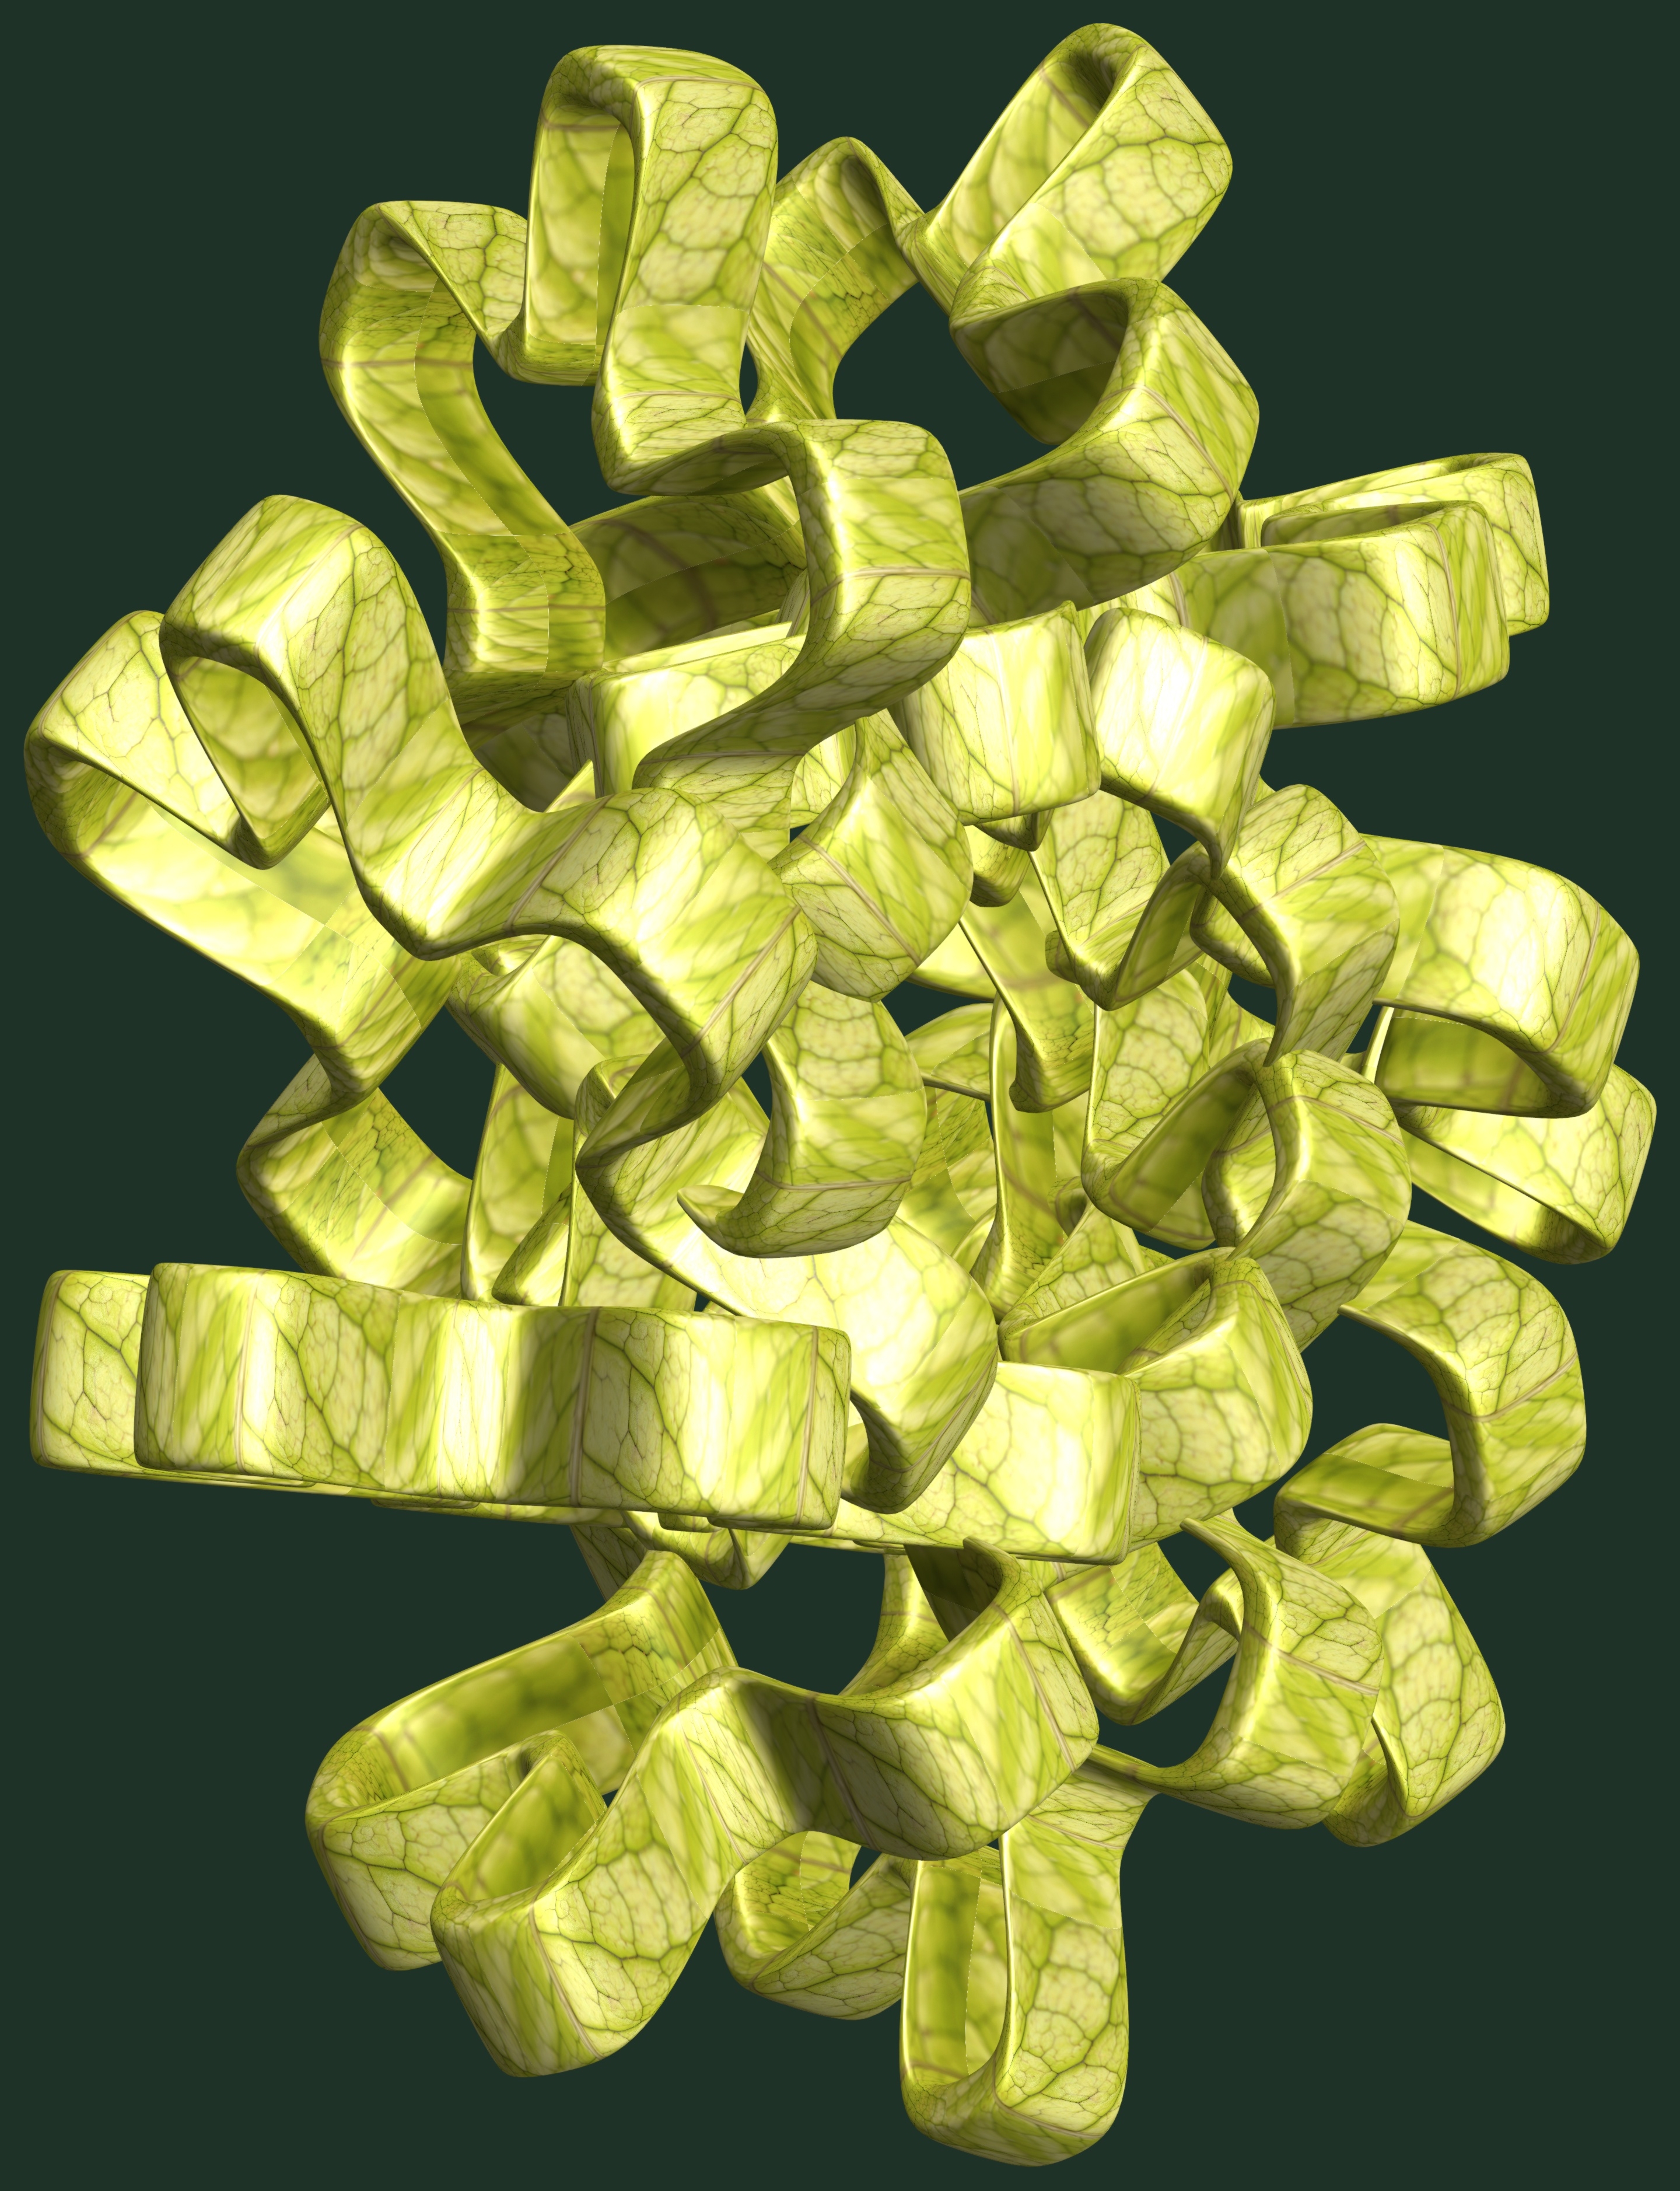
structure, plant, texture, leaf, flower, petal, pattern, food, green, produce, yellow, jewellery, design, symmetry, 3d, graphic, torus, mathematica, cg, parametricplot3d, code, program, algorithm, abstruct, mapping, flowering plant, land plant